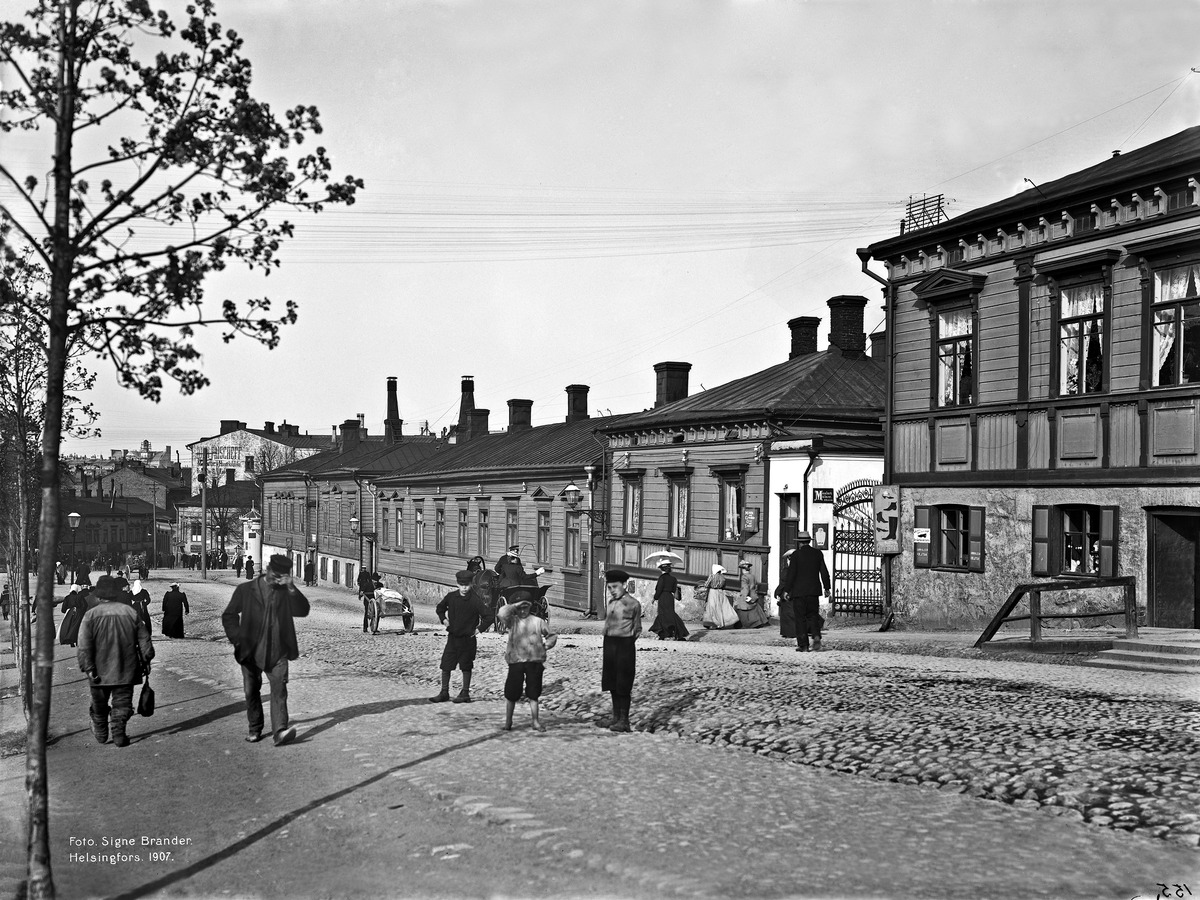
Simonkatu 6, 4, 2
sisällön kuvaus: Simonkatu 6, 4, 2. mustavalkoinen
Kuvaaja: Brander, Signe, valokuvaaja
Ajankohta: kuvausaika 1907
Paikka: Suomi, Uusimaa, Helsinki, Kamppi Helsinki, Simonkatu 2, 6
Aiheet: puurakennukset, portit, käsityöläiset, suutarit, liikehuoneistot, jalankulkijat, lapset pojat, työläiset